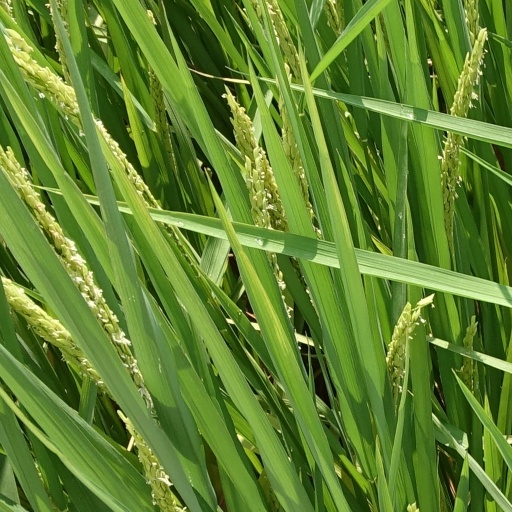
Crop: rice